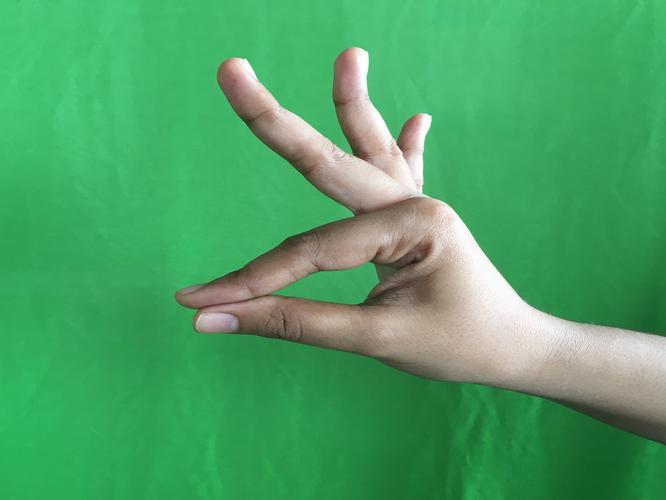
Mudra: Hamsasyam
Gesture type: single_hand